Dewlish

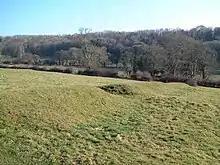
Part of the earthworks of Court Close.

The parish church of All Saints, south of the village, is a Grade II* listed building. The oldest parts of the building are of the 12th century, and it was modified and enlarged in the 14th, 15th and 16th centuries. There was restoration in 1872 by T. H. Wyatt, when the south aisle was remodelled and an organ chamber was added. In the north aisle is a monument to Sir John Michel (1886).